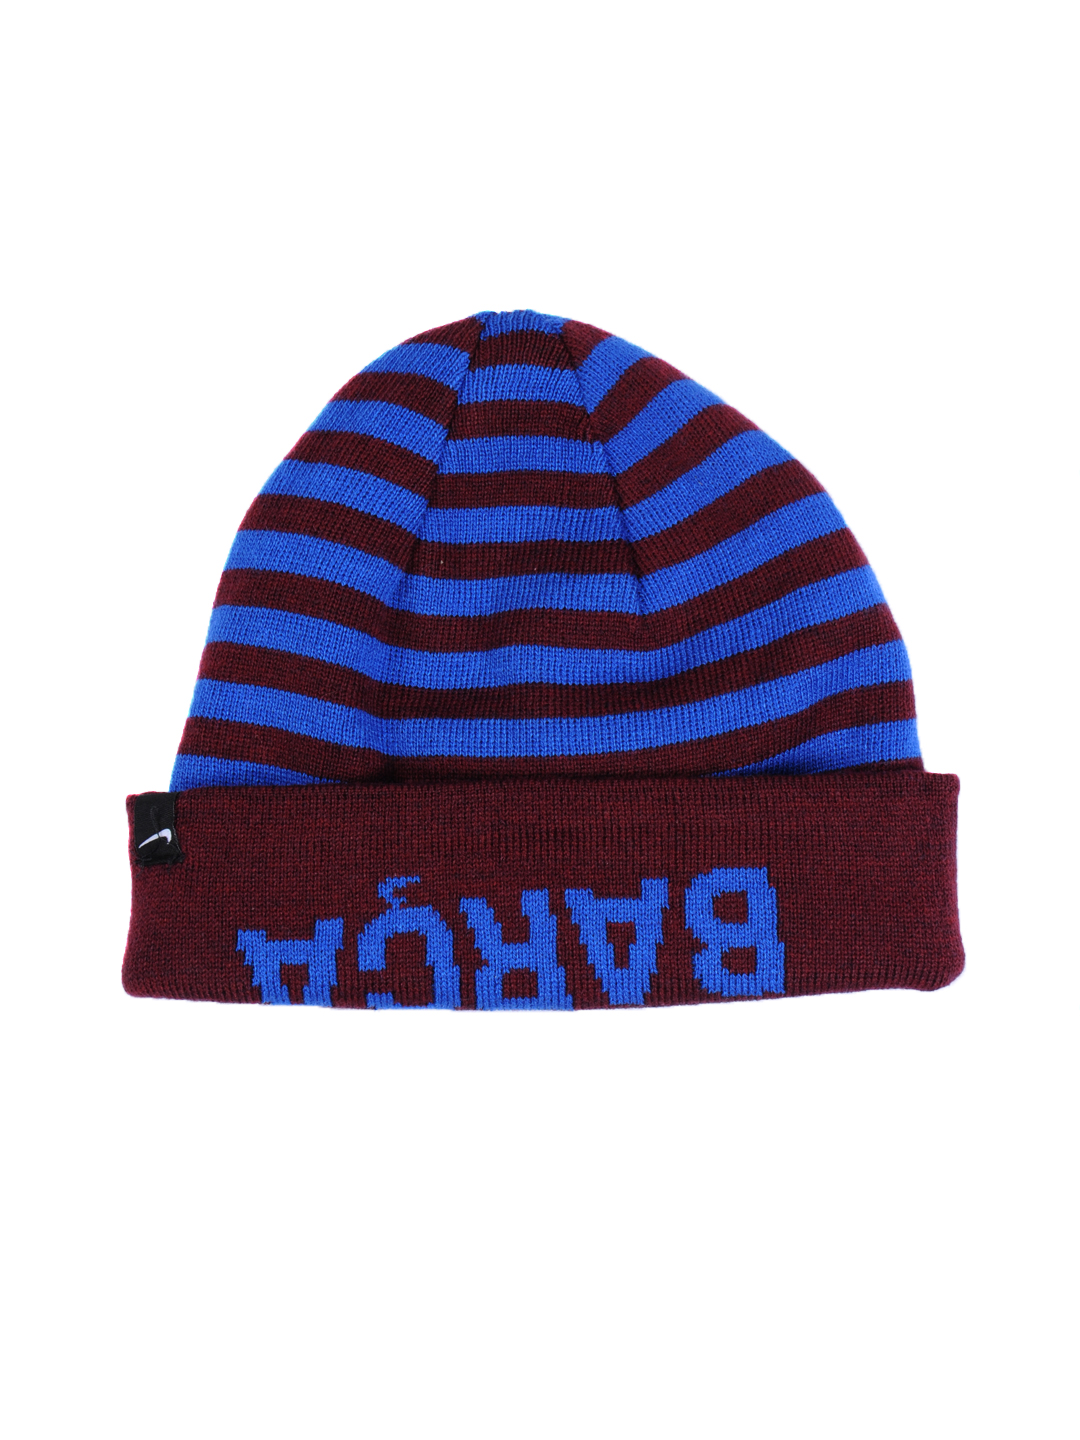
Nike Unisex Blue & Brown Striped Cap
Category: Accessories / Headwear / Caps
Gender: Unisex
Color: Blue
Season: Fall 2011
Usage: Casual